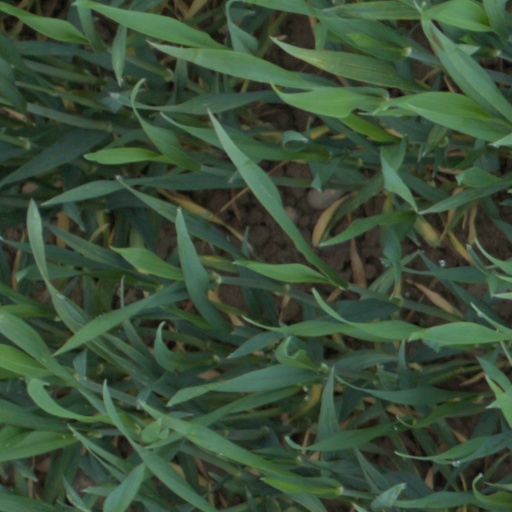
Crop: wheat